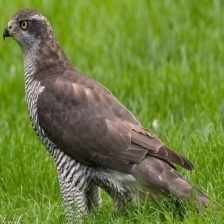
Species: NORTHERN GOSHAWK
Scientific name: ACCIPITER GENTILIS